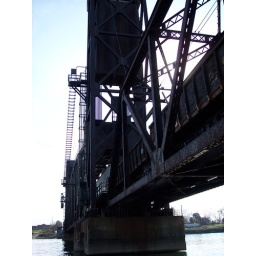
going under the railroad bridge at Decatur